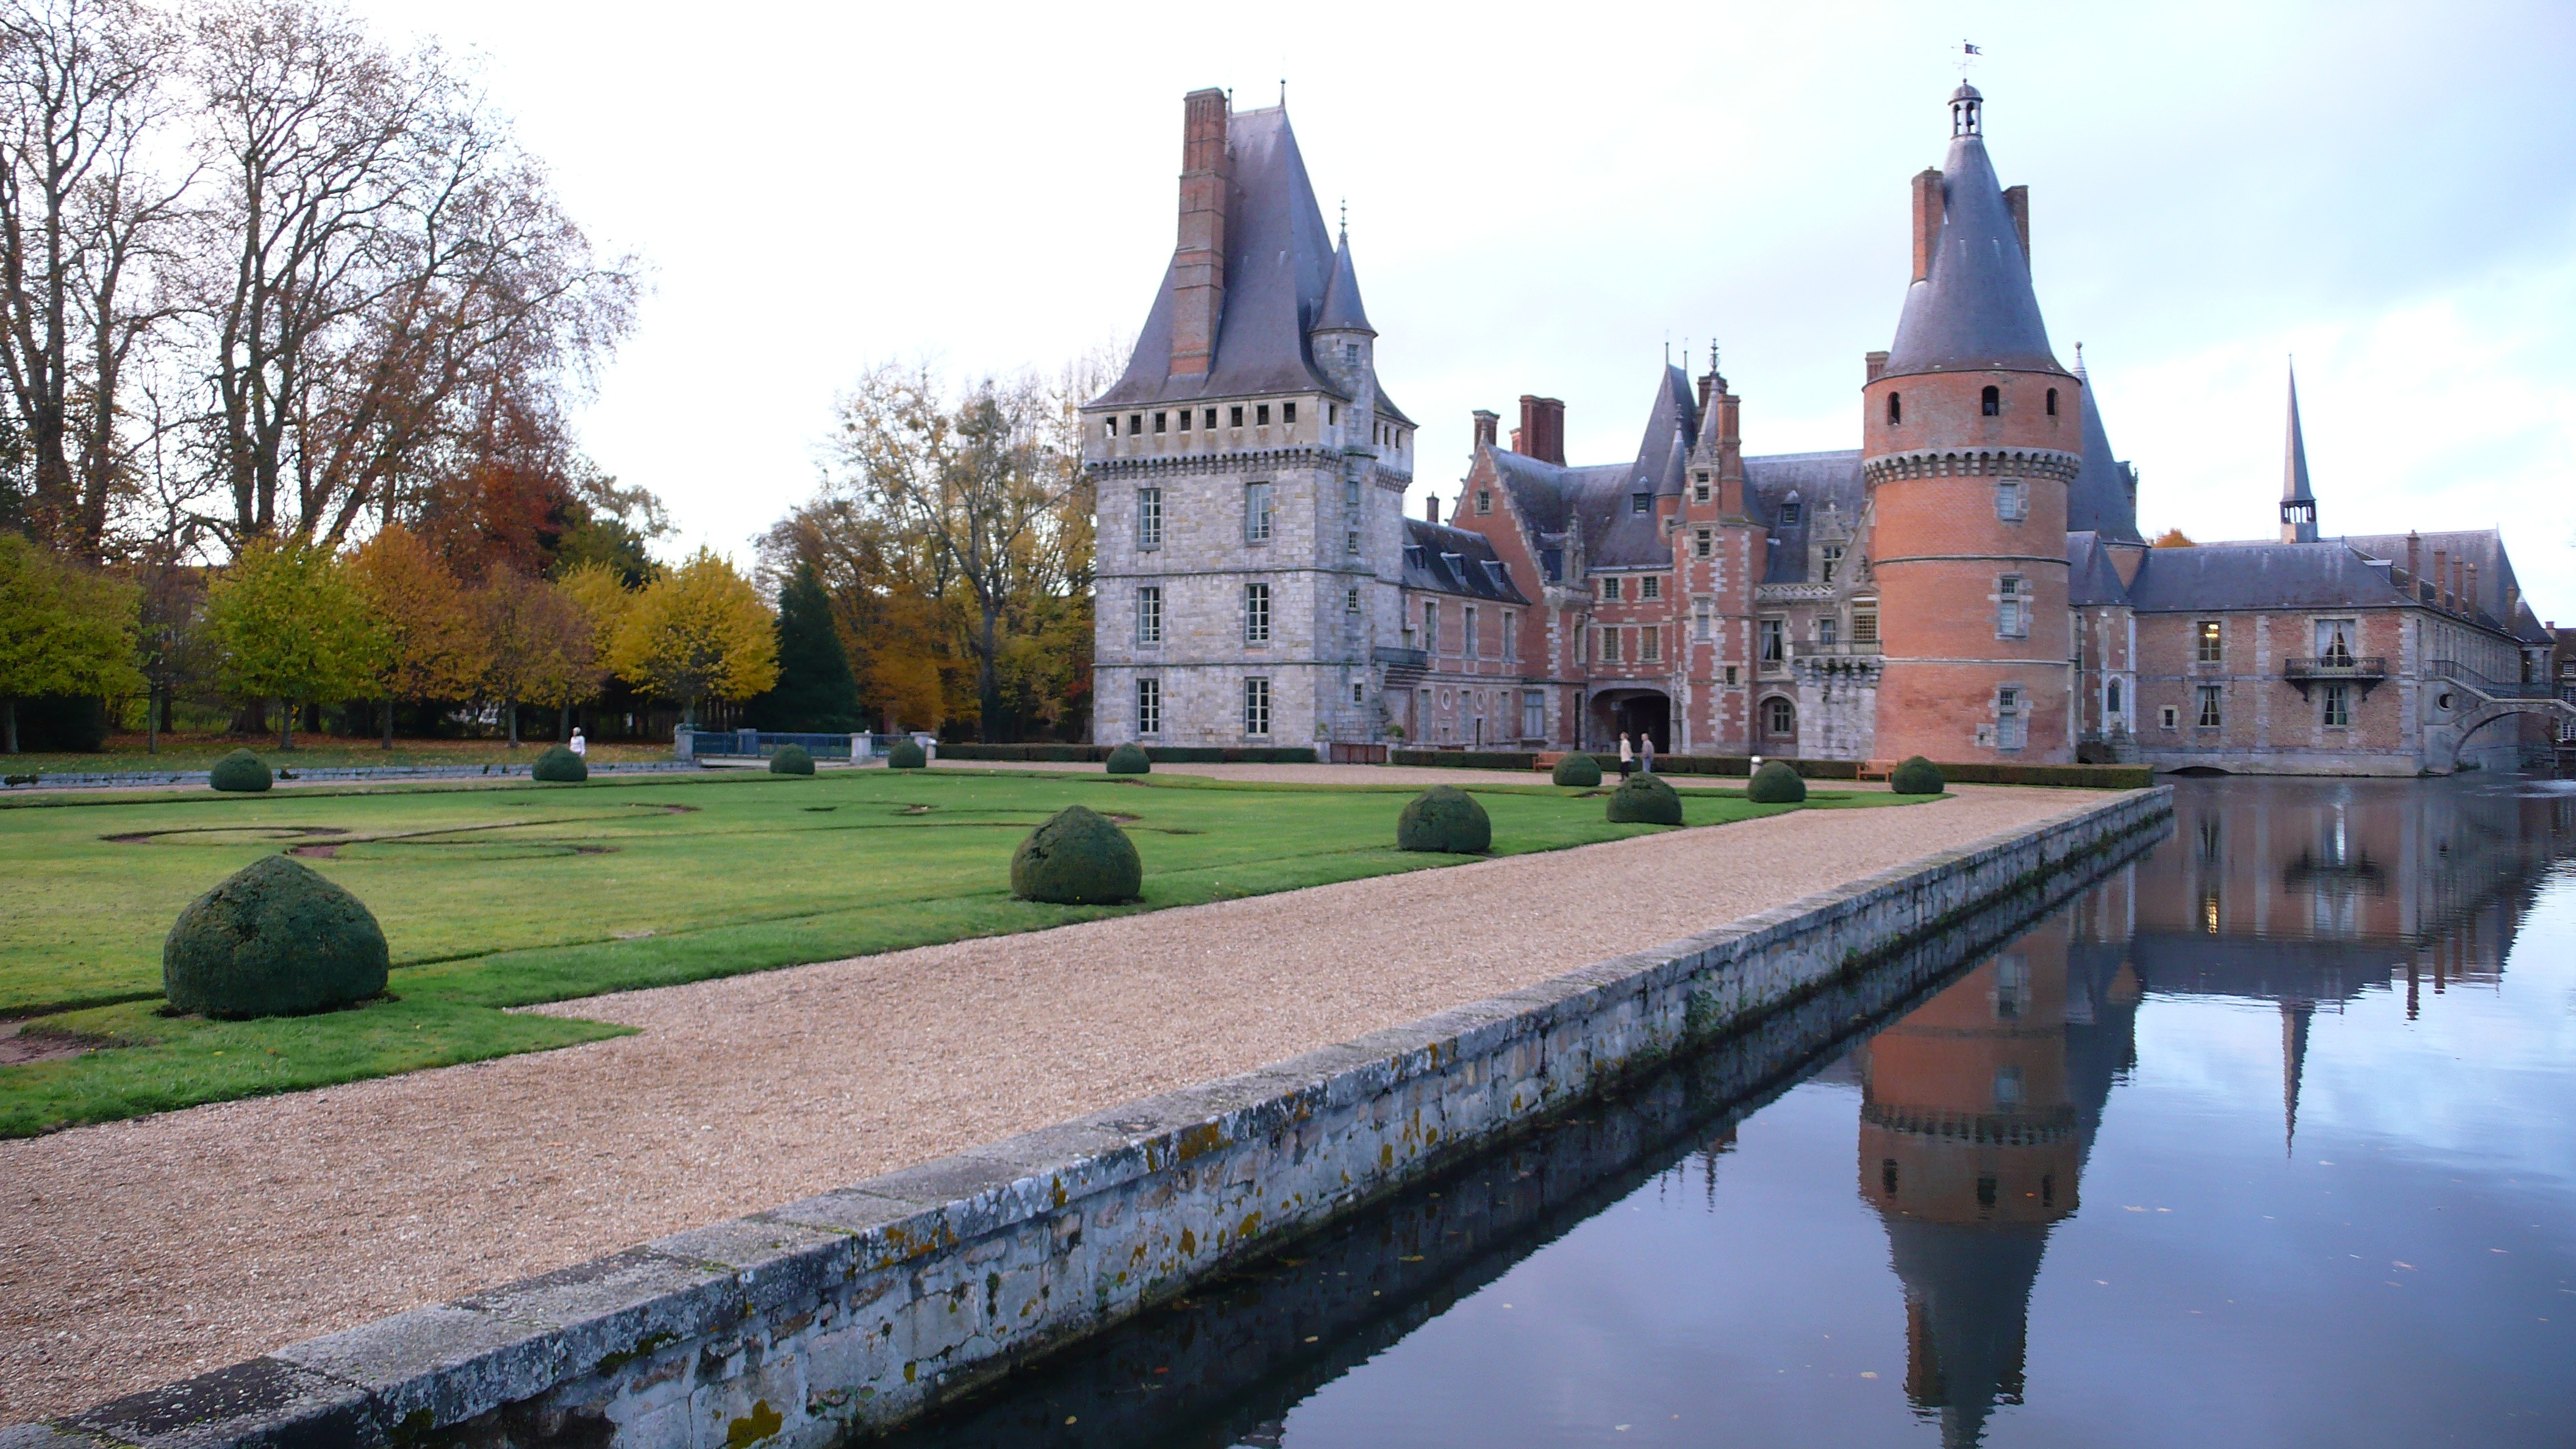
building, chateau, palace, france, reflection, calm, castle, waterway, estate